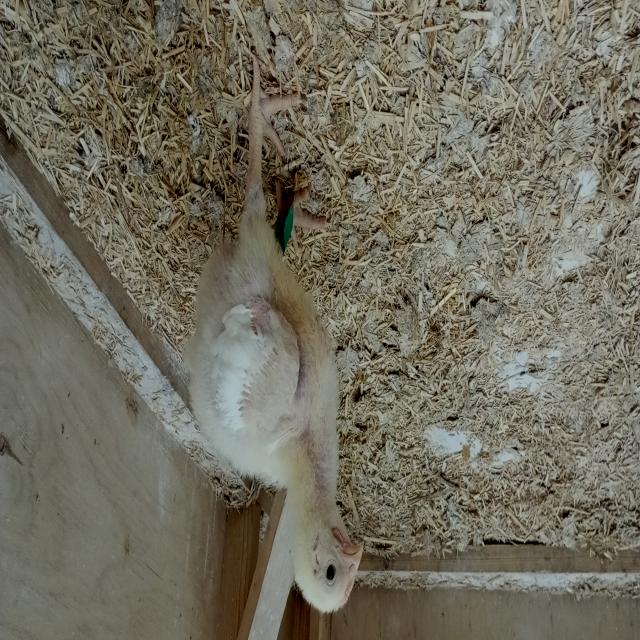
Weight: 534 g